Sky position (RA, Dec in degrees): 135.392, 3.73
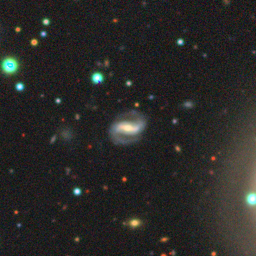
Galaxy morphology: Barred Spiral Galaxies